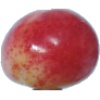
Label: Cherry Rainier 1